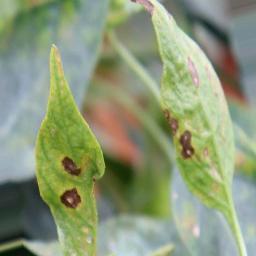
Label: cercospora